Human rights in Russia

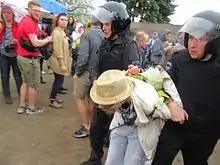
2017 Russian protests

On 17 January 2021, Amnesty International declared Alexei Navalny to be a prisoner of conscience following his detention after returning to Russia and called on the Russian authorities to release him.